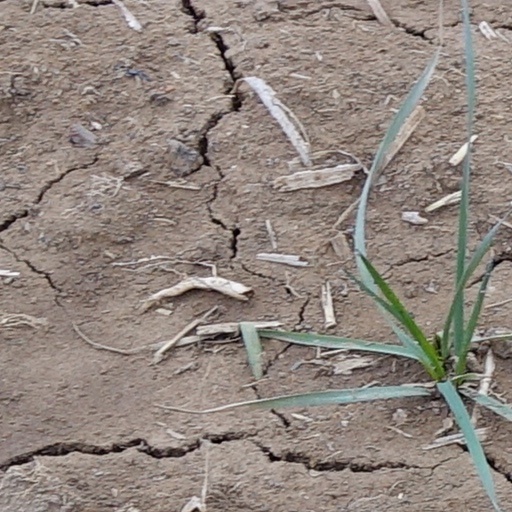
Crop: wheat